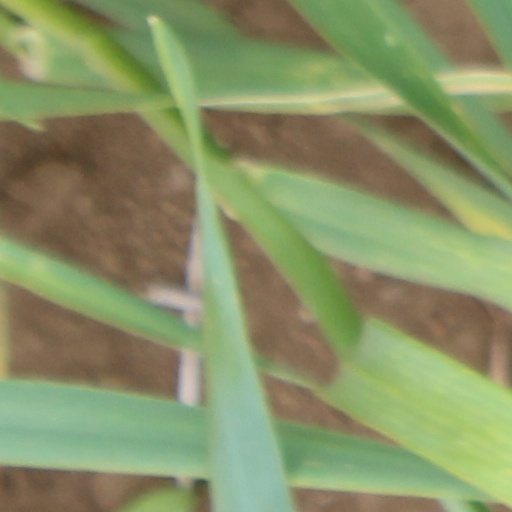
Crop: wheat